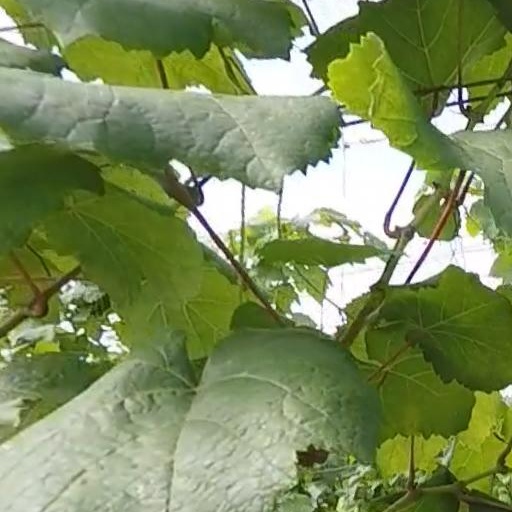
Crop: grape